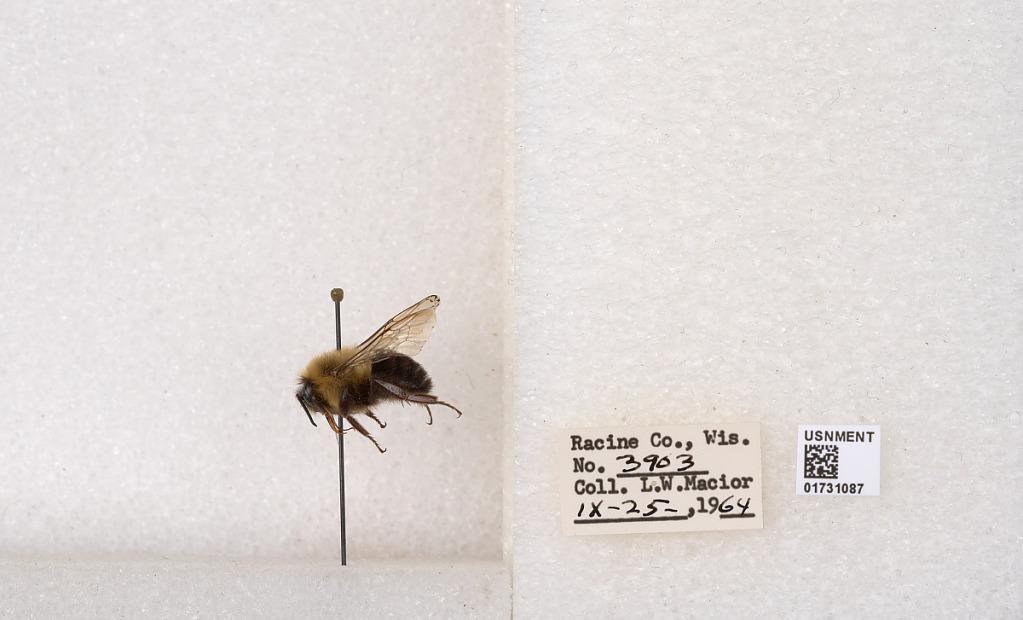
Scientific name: Bombus impatiens Cresson
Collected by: L. Macior
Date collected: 1964-9-25
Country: United States
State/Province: Wisconsin
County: Racine
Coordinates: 42.7299, -87.8123